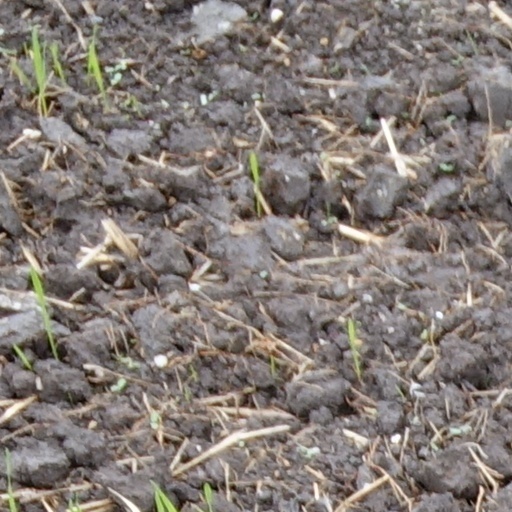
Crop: wheat